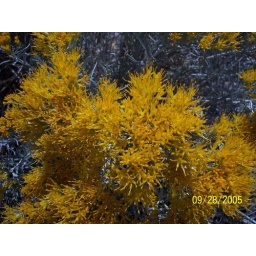
yellow in big cottonwood canyon